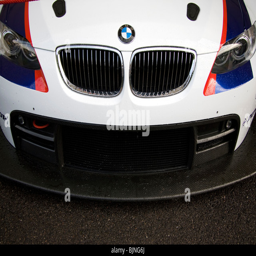
the front of a race car